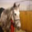
Label: horse